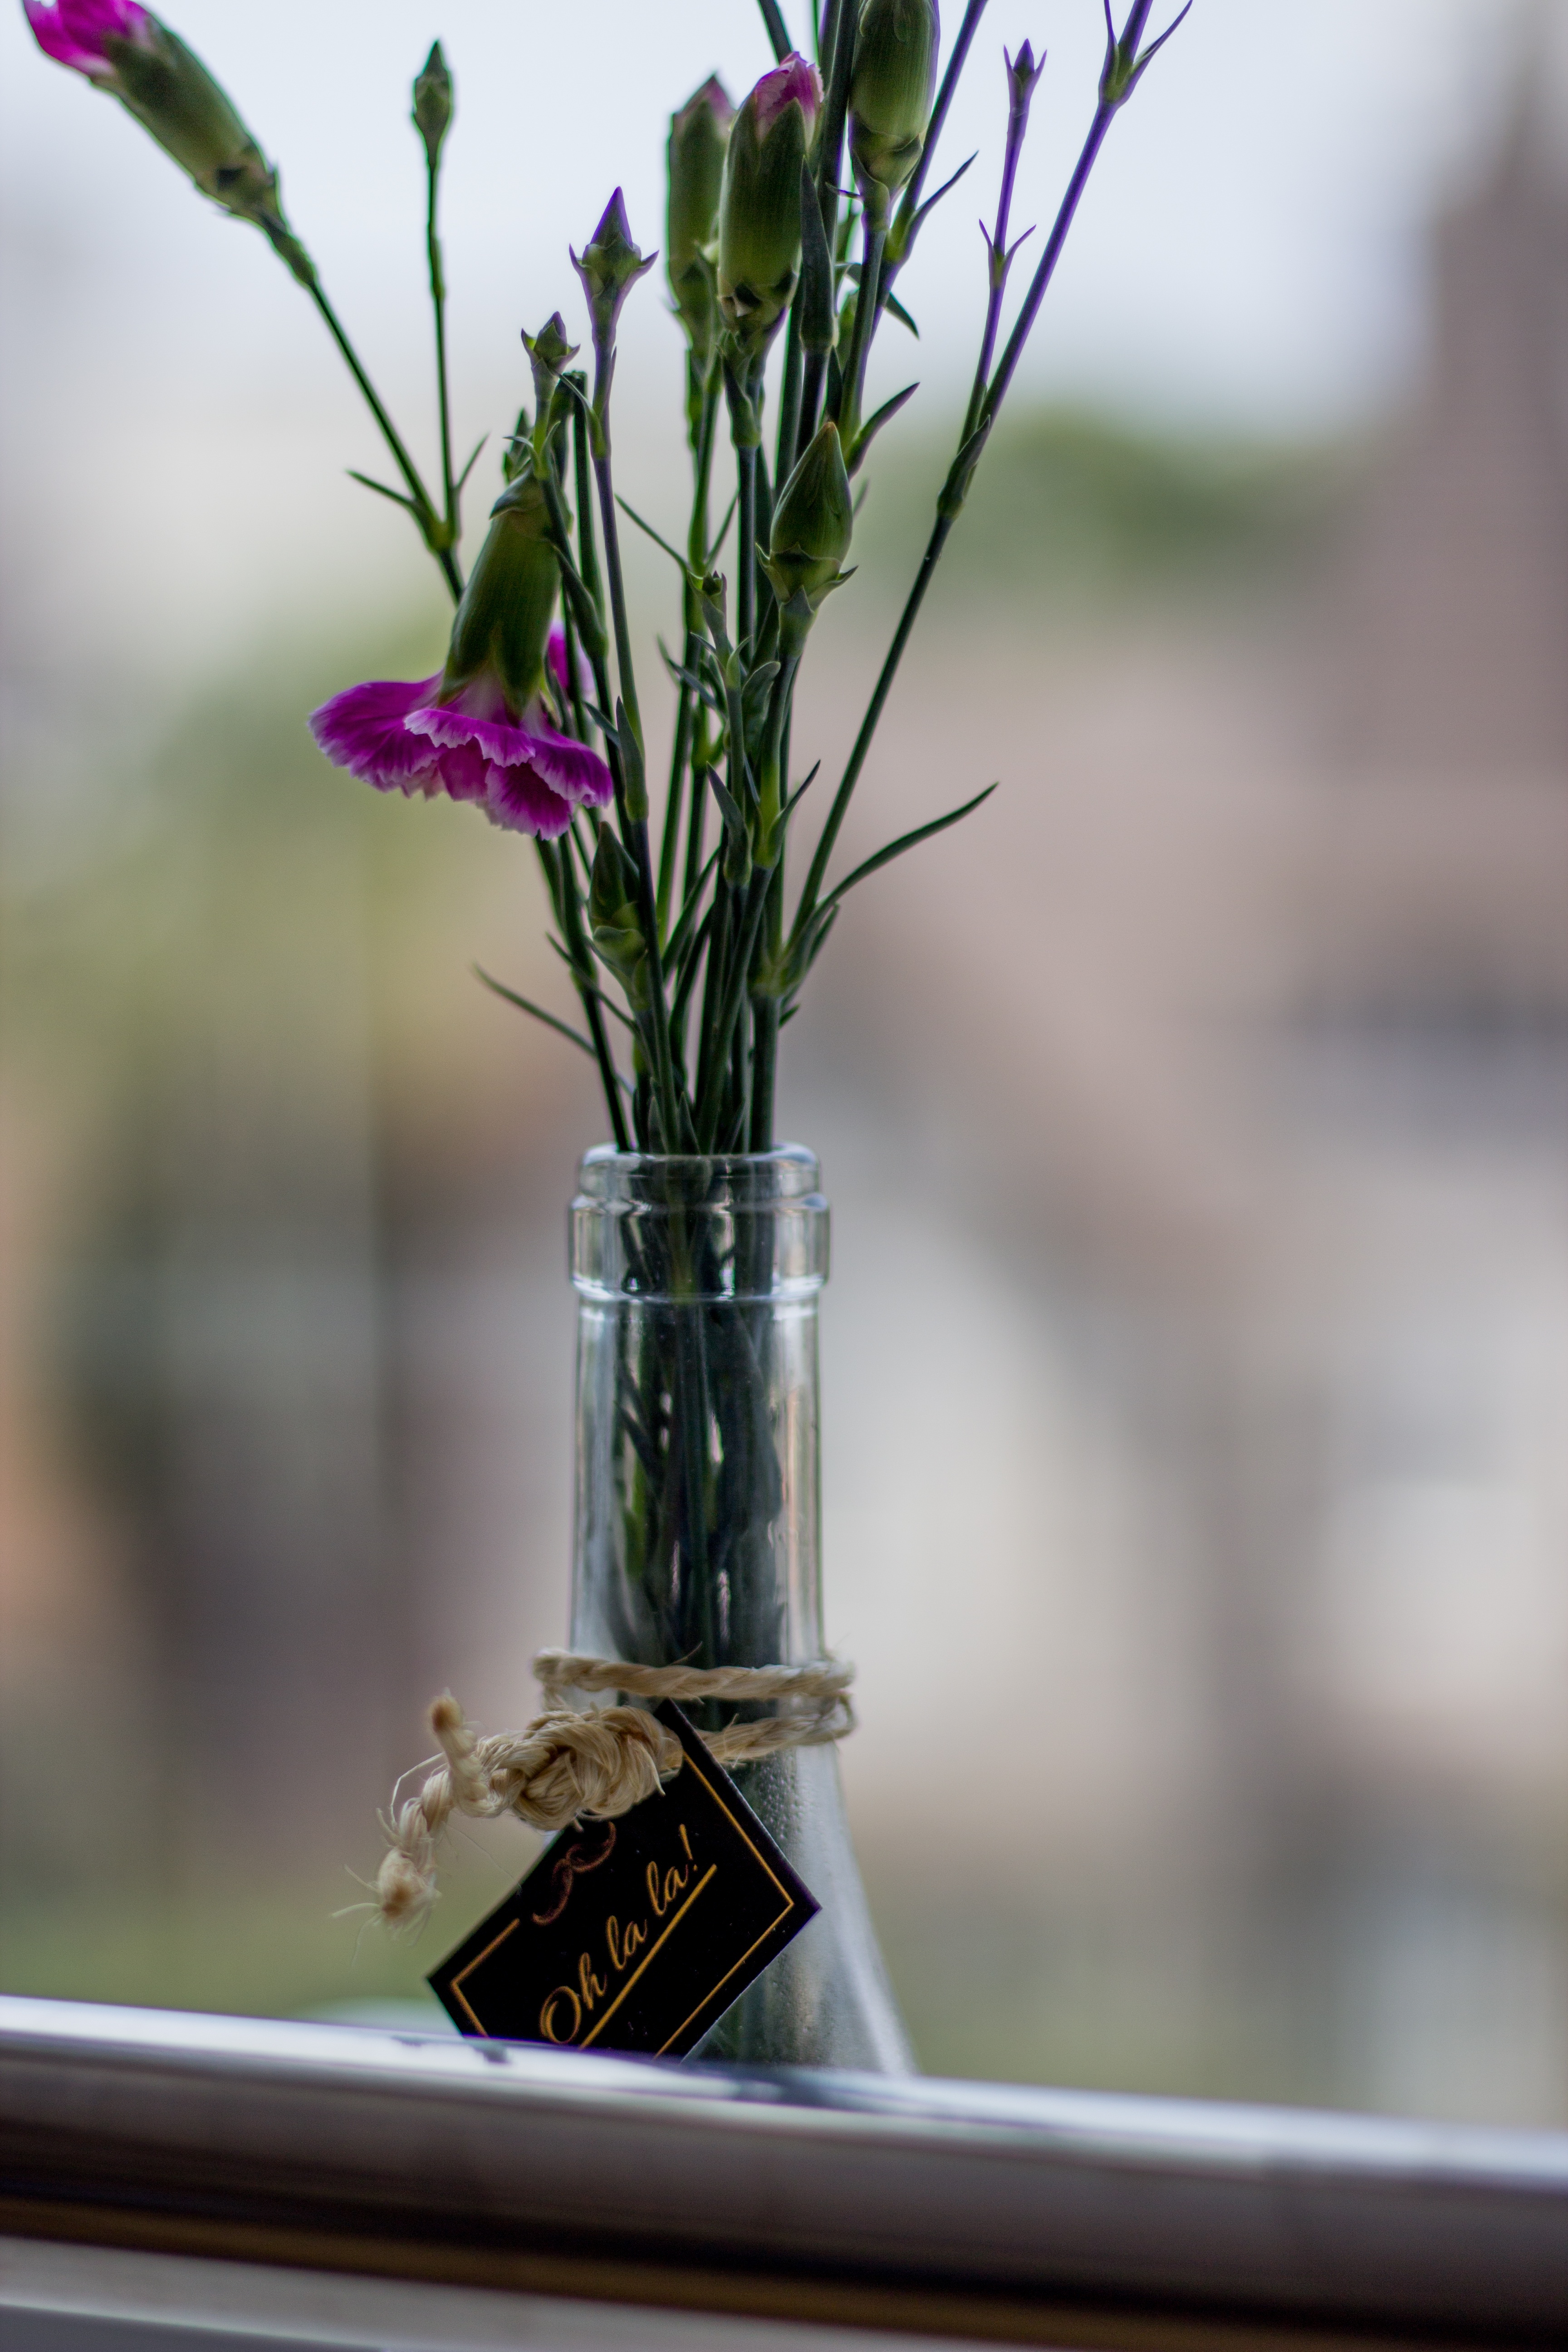
branch, plant, flower, spring, green, lighting, flora, close up, floristry, macro photography, plant stem